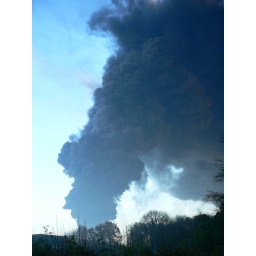
View from beside the water tower along High Street Green.